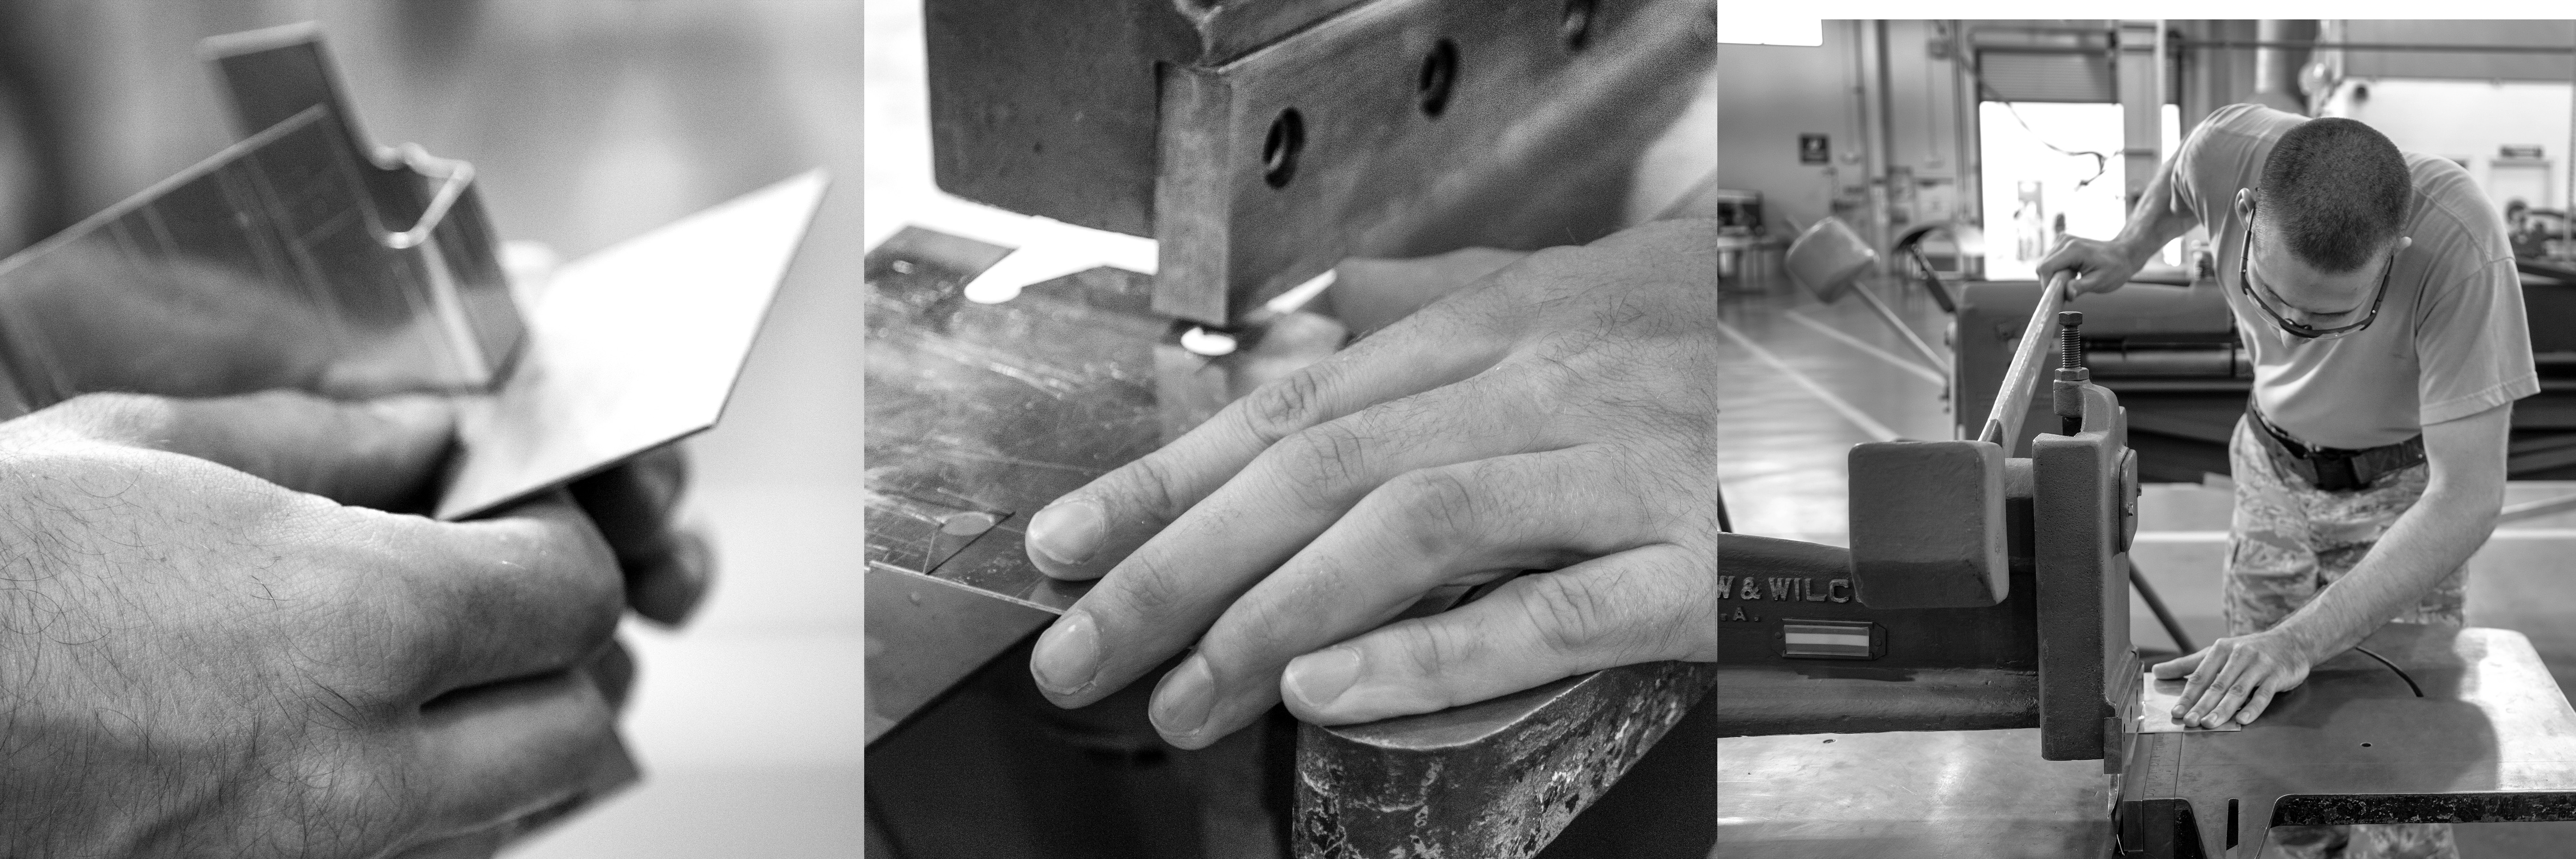
black and white, photography, aircraft, airforce, soldier, metal, monochrome, brand, hands, parts, machines, sheetmetal, photograph, handmade, usaf, aluminum, mechanic, travisafb, troop, airman, careful, fabrication, precission, metalshearing, monochrome photography